John Rut

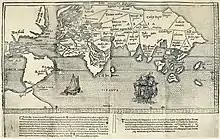
World map sent by Robert Thorne in 1527 from Seville to the English ambassador in Spain arguing for a route from England to the Spice Islands via the North Pole. This version was published in 1582.

John Rut (fl. 1512 – 1528) was an English mariner, born in Essex, who was chosen by Henry VIII to command an expedition to North America in search of the Northwest Passage. On 10 June 1527 he set sail from Plymouth with two ships, "Samson" and "Mary Guilford". The voyage was arranged by Cardinal Wolsey at the wishes of Robert Thorne, a Bristol merchant. "Samson" was commanded by Master Grube and "Mary Guilford" was commanded by Rut.